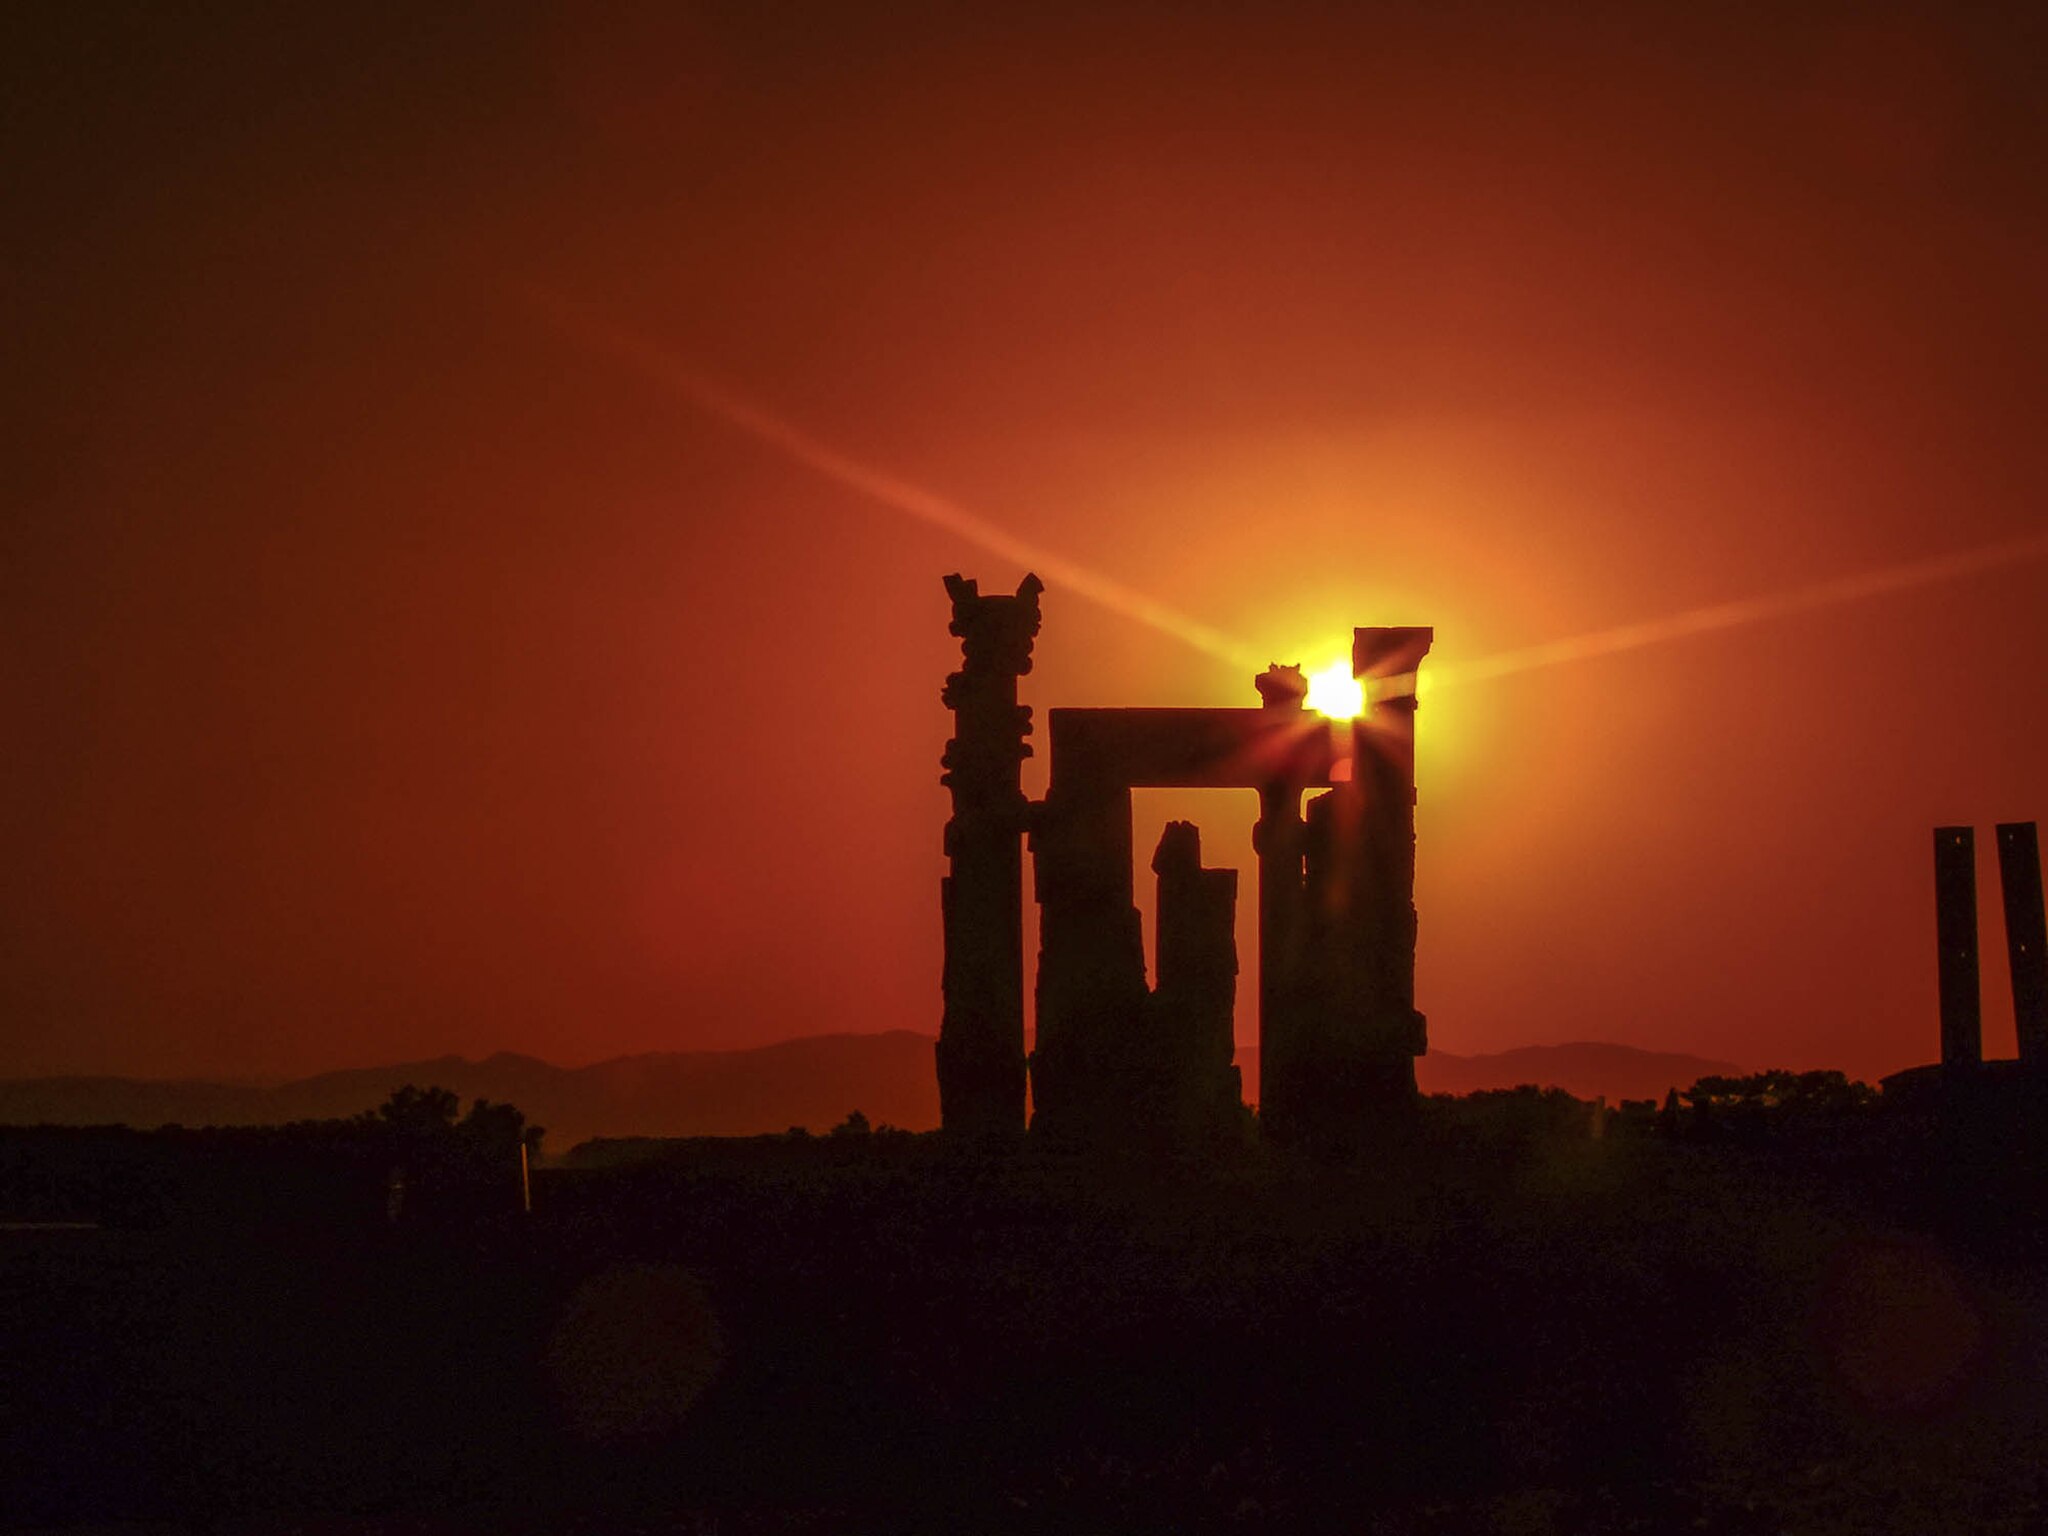
Title: Takhte Jamshid - Sunset
Date: 2011-10-07 06:13:00
Categories: Self-published work, Images from Wiki Loves Monuments 2016, Cultural heritage monuments in Iran with known IDs, Sunsets of Persepolis, Uploaded via Campaign:wlm-ir, Images from Wiki Loves Monuments 2016 in Iran, Iran photographs taken on 2011-10-07, Images from Wiki Loves Monuments in Fuman, Iran, 2011 in Persepolis, Remote views of Gate of All Nations, Photographic silhouettes of Persepolis